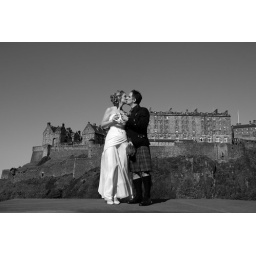
Dave &amp;amp; Allie Wedding, on the roof of a build in front of Edinbufg castle